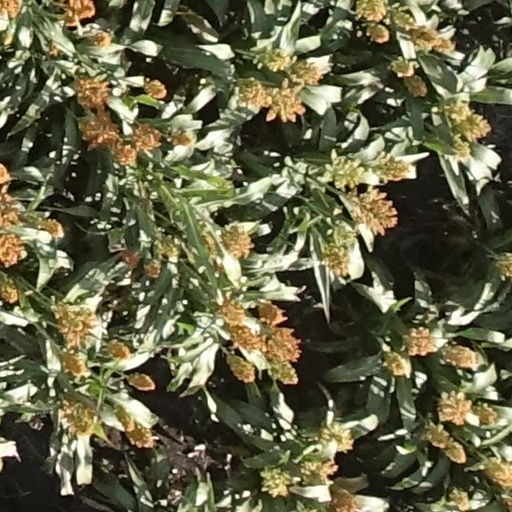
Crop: sorghum